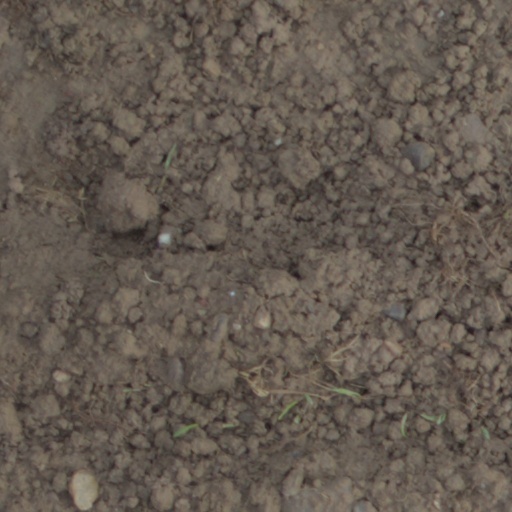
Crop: wheat